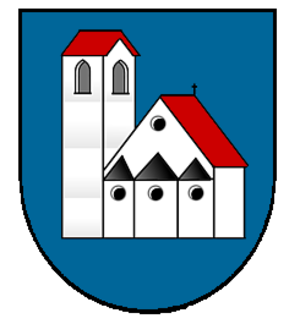
Müstair, qui s'appelait officiellement Münster jusqu'en 1943, est une ancienne commune suisse du canton des Grisons, située dans la région d'Engiadina Bassa/Val Müstair. Elle a fusionné le 1ᵉʳ janvier 2009 avec Fuldera, Lü, Santa Maria Val Müstair, Tschierv et Valchava pour former la commune de Val Müstair. Son ancien numéro OFS est le 3843.